Environmental impact of fishing

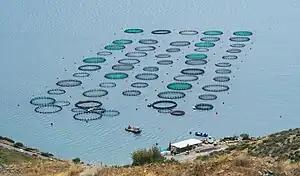
Fish farm near Amarynthos Euboea Greece

Opting for a different hook design or bait type can make fishing practices less dangerous and lead to less bycatch. Using 18/0 circle hooks and mackerel for bait has been shown to greatly reduce the amount of leatherback sea turtles and loggerheads caught as bycatch. The use of circle hooks was shown to decrease the amount of hooks ingested by loggerheads. Further, with the target species being swordfish, the use of both circle hooks and mackerel for bait had no negative impact on the amount of swordfish caught.